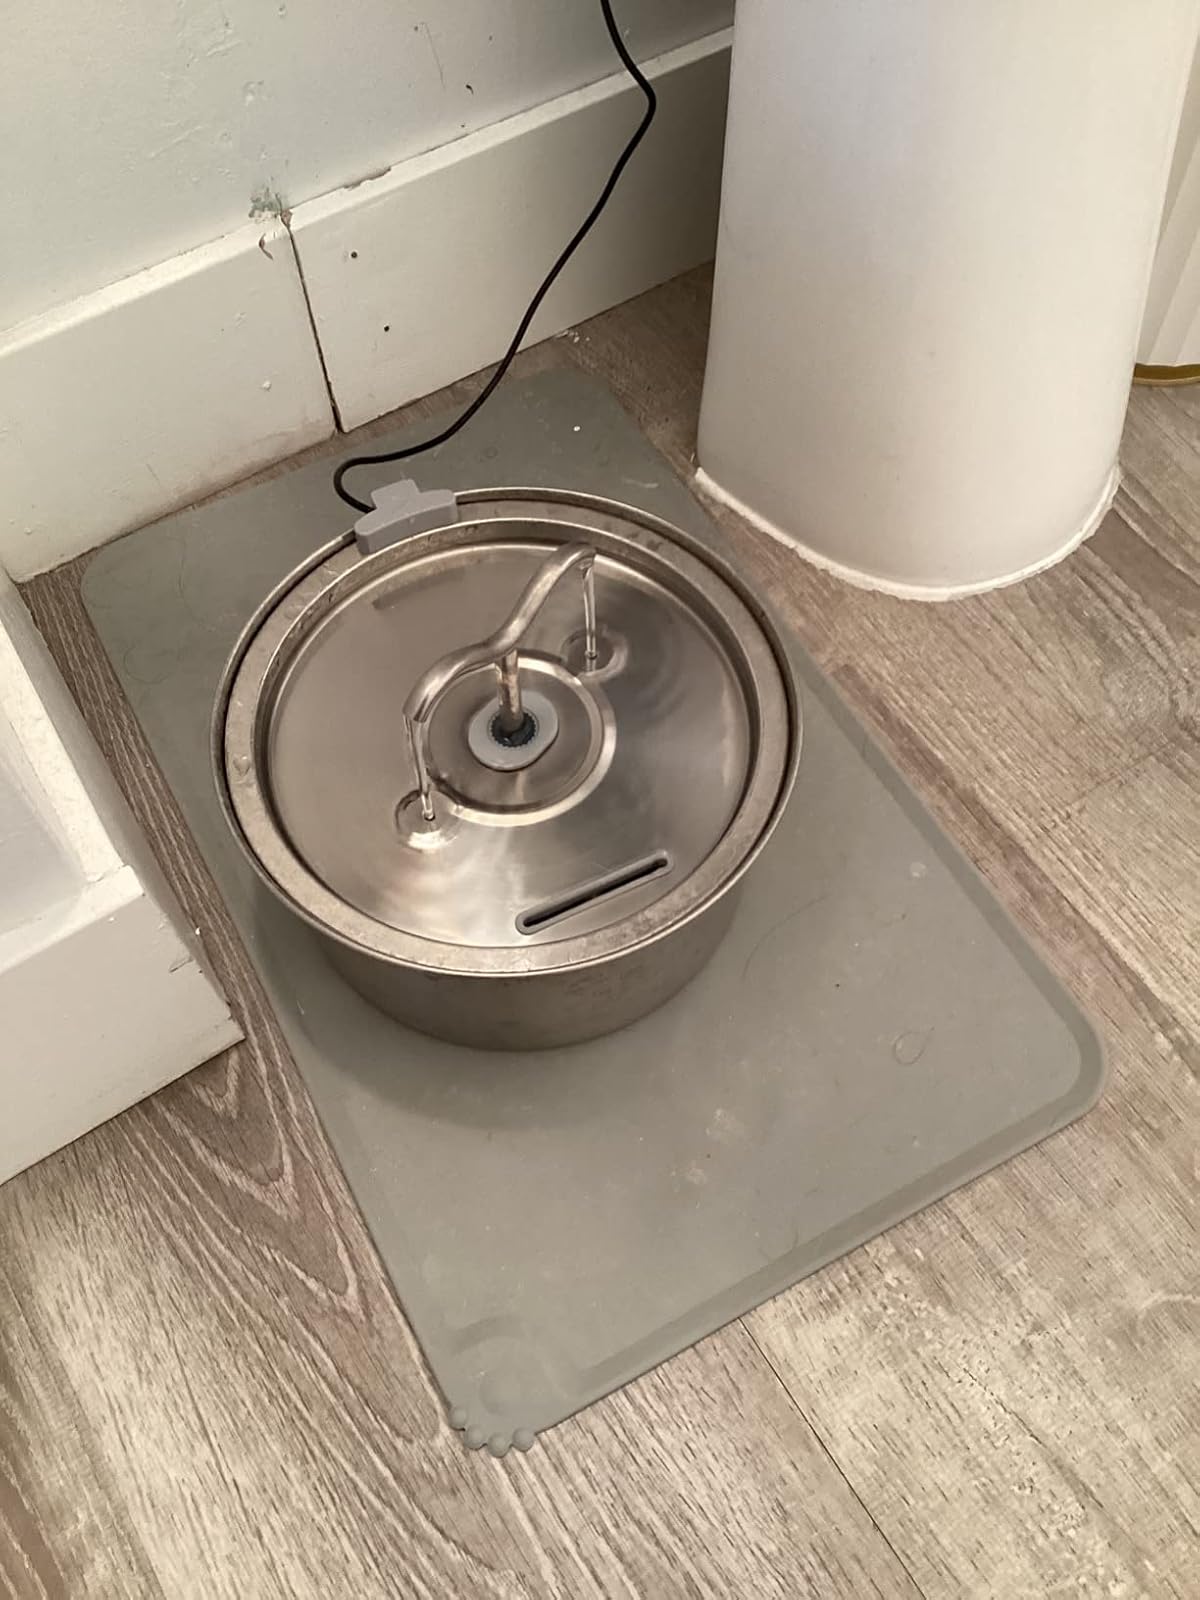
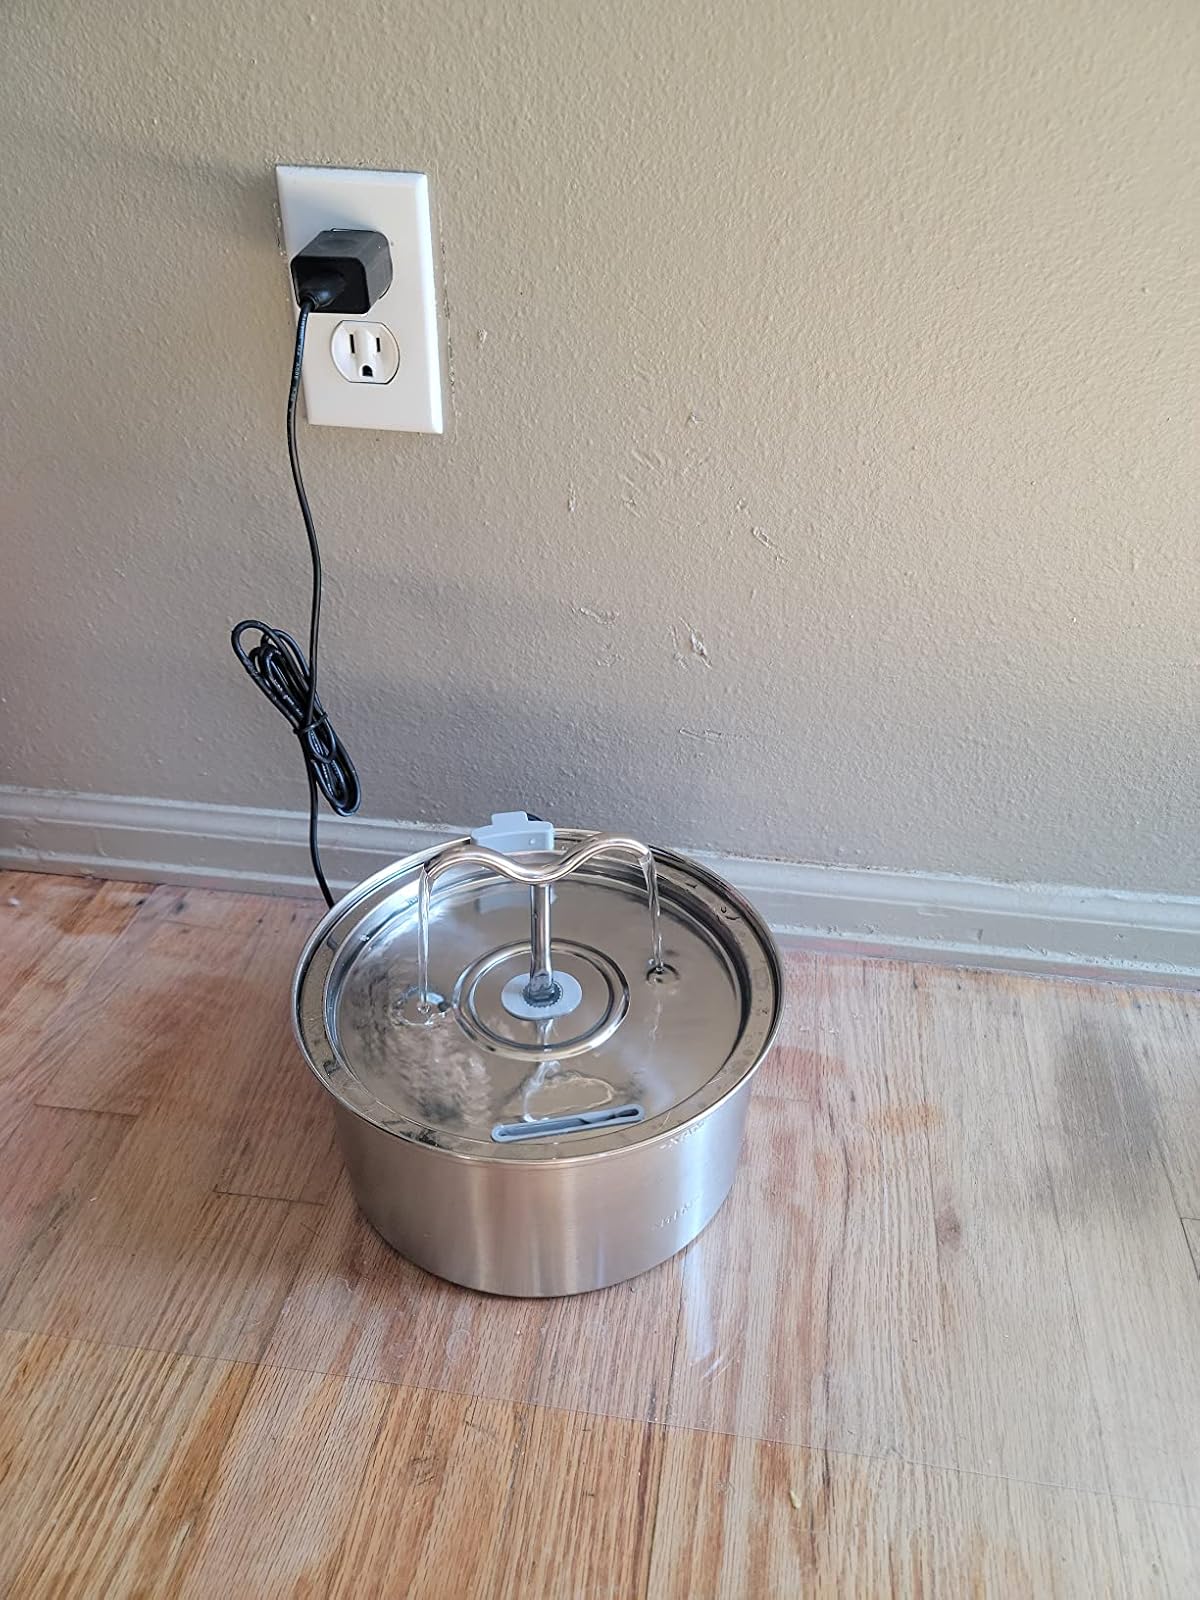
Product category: items_bowl
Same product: yes